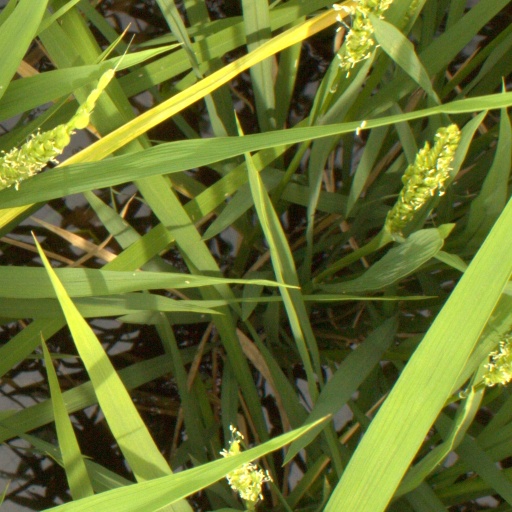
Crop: rice